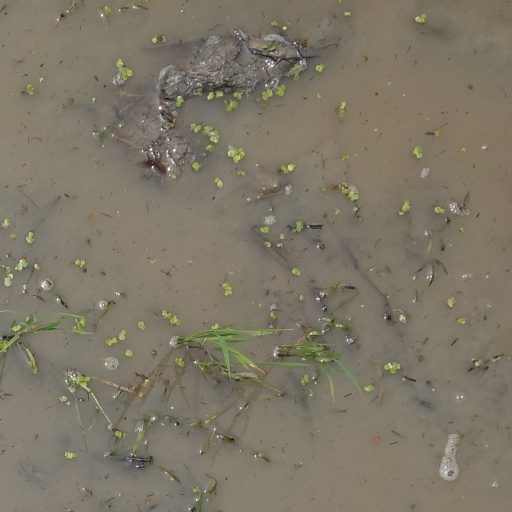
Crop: rice